Massiel Taveras

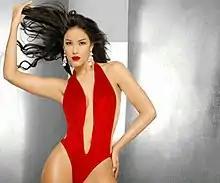

Massiel Indira Taveras Henríquez (born 7 July 1984) is a Dominican television host, designer, actress and beauty pageant titleholder who was crowned Miss Dominican Republic 2007 and represented her country at Miss Universe 2007.